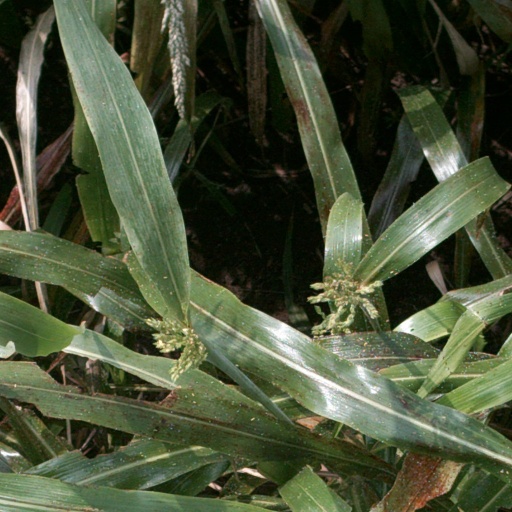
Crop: sorghum